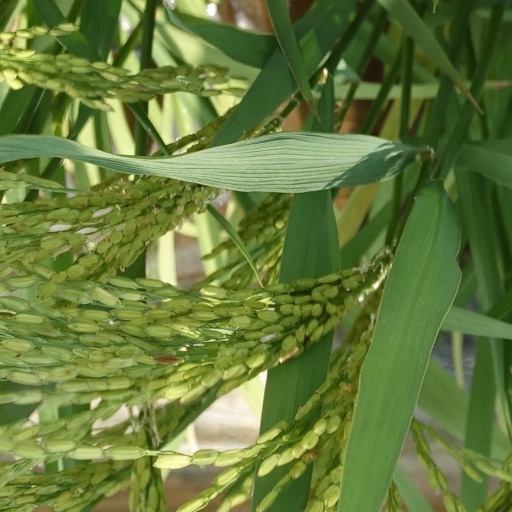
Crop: rice